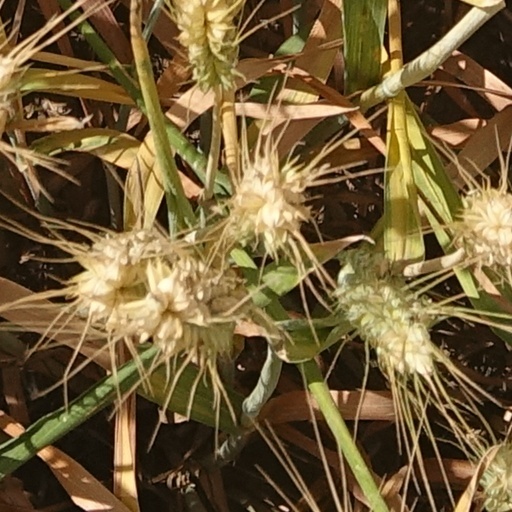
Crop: wheat